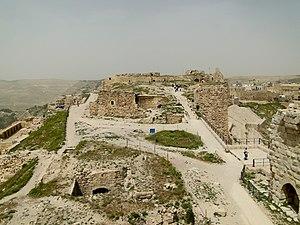
Vue de la cour supérieure du château de Kérak vue du donjon, Al-Karak, Jordanie
Le Kerak de Moab ou Krak des Moabites est un château fort datant du XIIᵉ siècle, à l'époque des Croisades. Il est situé à Kerak, l'actuelle ville d'Al-Karak en Jordanie.